Iraq War and the war on terror

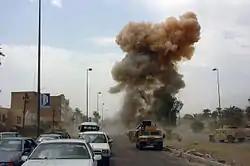
As Coalition Forces arrive at a car bombing in South Baghdad, a second car bomb is detonated, targeting those responding to the initial incident. April 14, 2005

According to the Israel Intelligence Heritage & Commemoration Center, Saddam Hussein had a long history before the invasion of giving money to families of suicide bombers in Palestine. As part of the justification for the war, the Bush administration argued that Saddam Hussein also had ties to al-Qaeda, and that his overthrow would lead to democratization in the Middle East, decreasing terrorism overall. However, reports from the CIA, the U.S. State Department, the FBI, and the Senate Select Committee on Intelligence, as well as the investigations of foreign intelligence agencies found no evidence of an operational connection between Saddam and al-Qaeda.